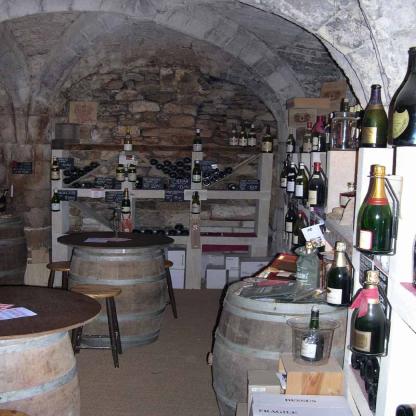
Scene: Indoor